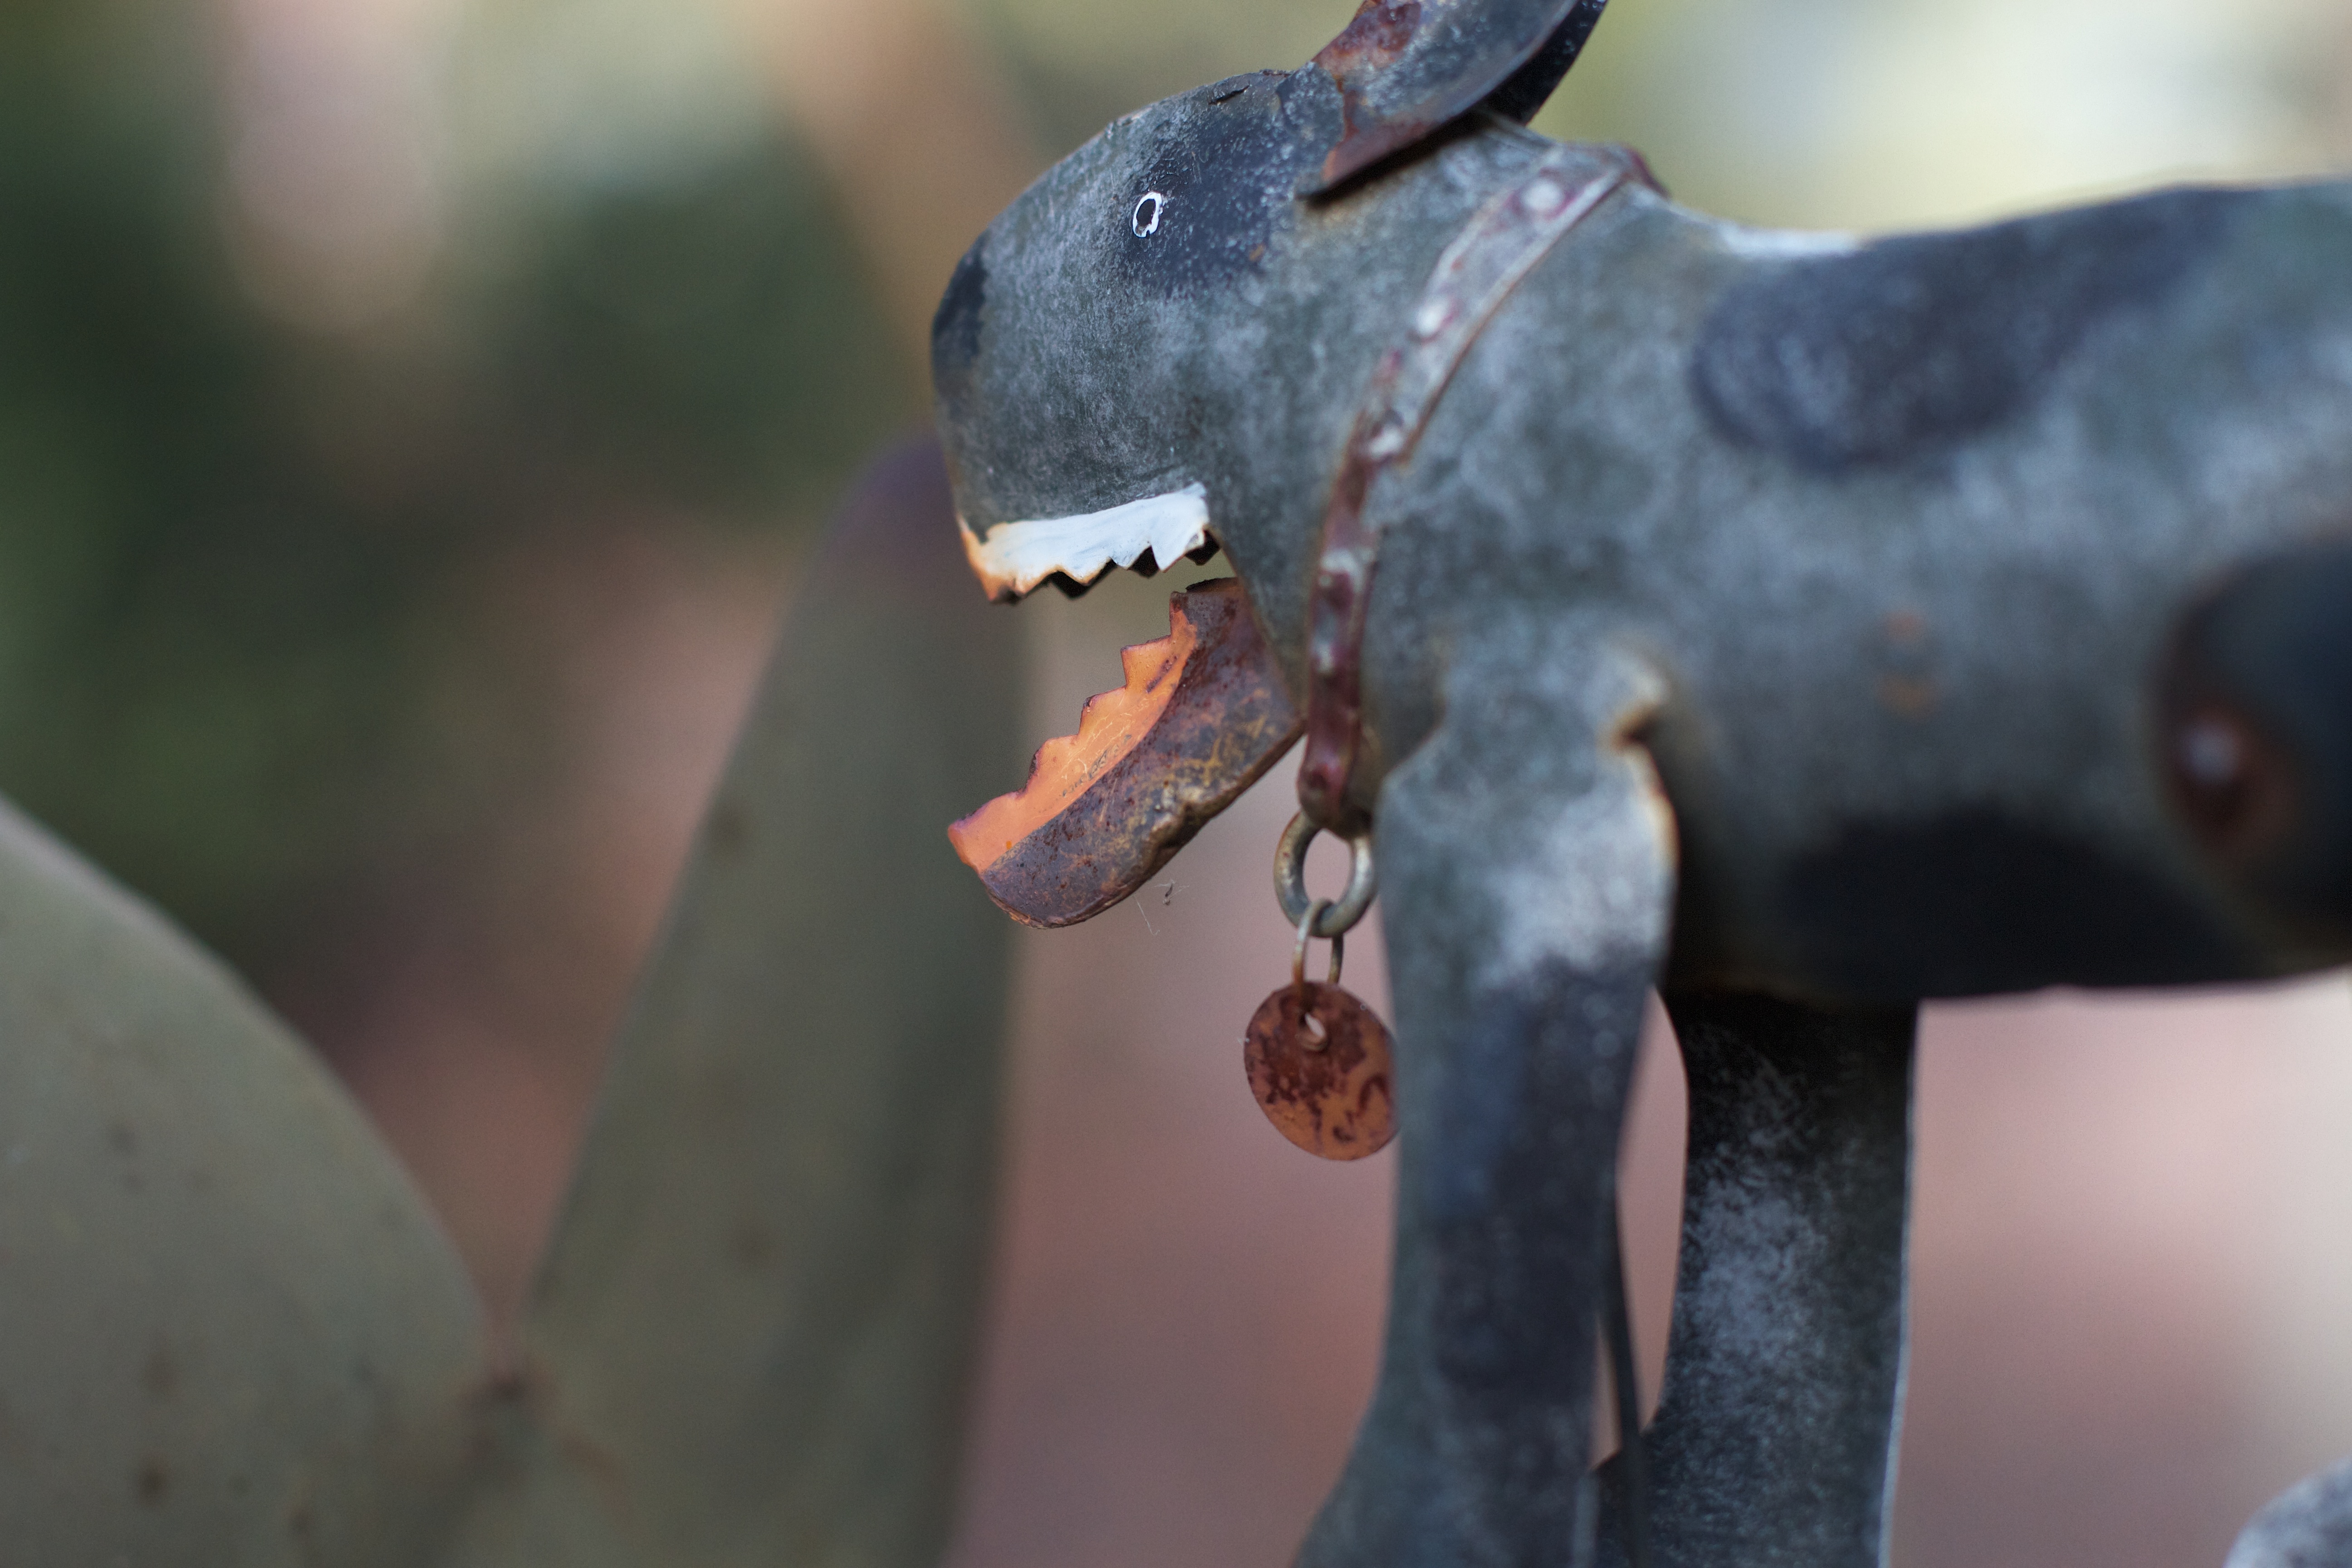
statue, horse, stallion, spike, close up, sculpture, macro photography